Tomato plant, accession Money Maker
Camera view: vertical (180 deg); turntable rotation: 270 degrees
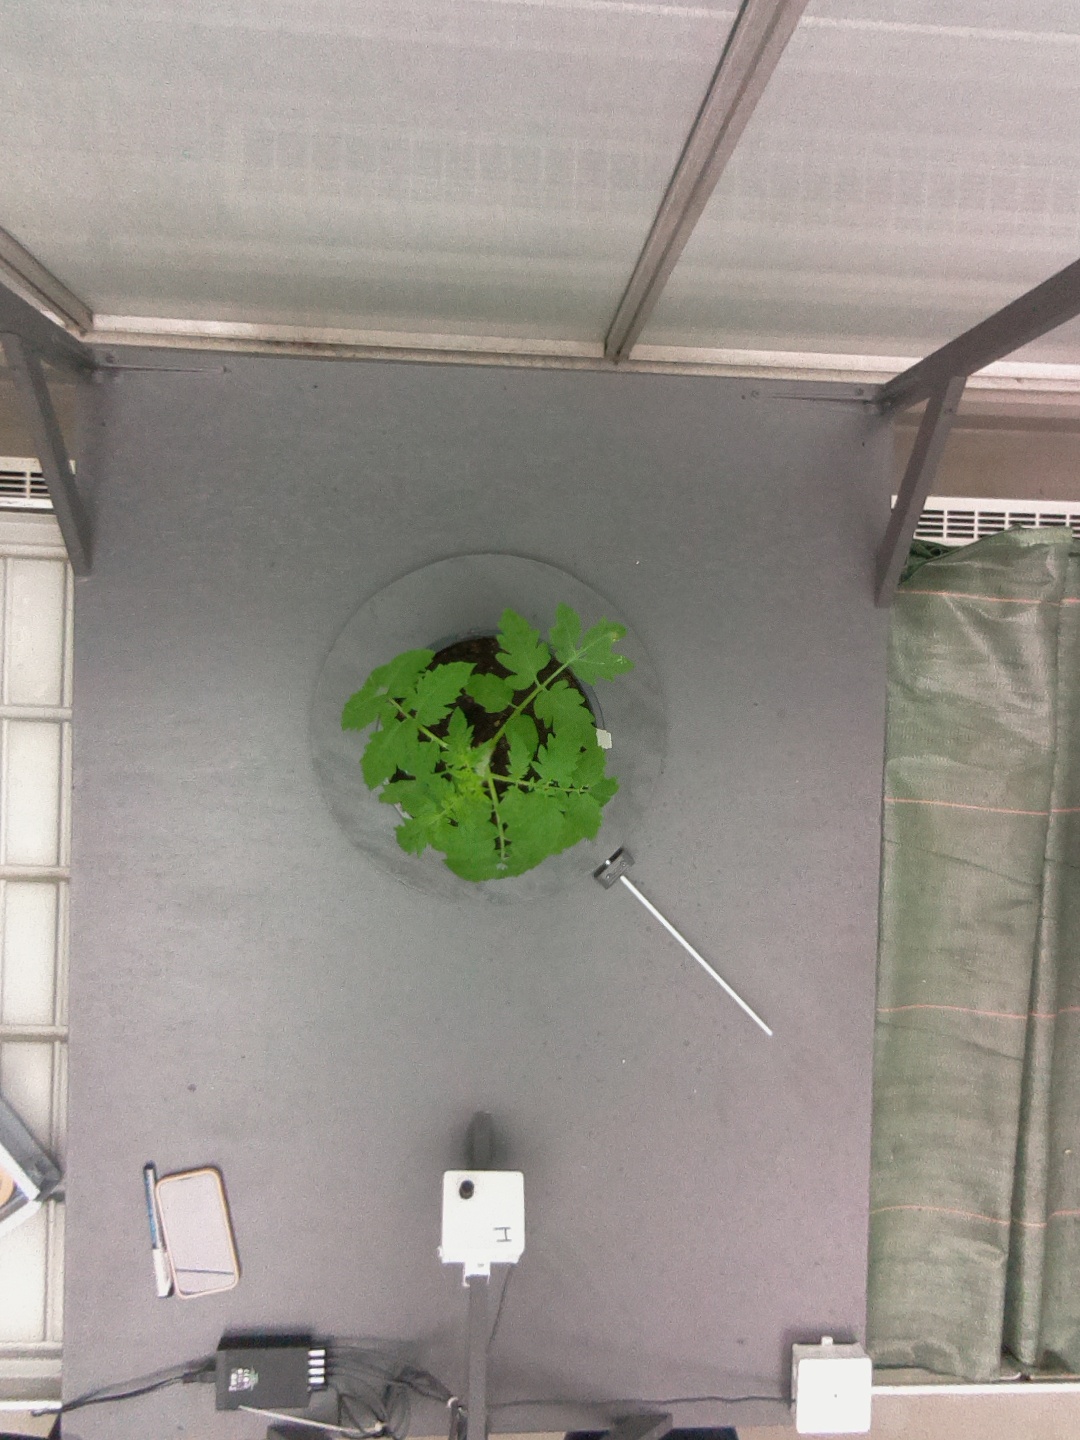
BBCH growth stage 13: 6 of true leaves visible